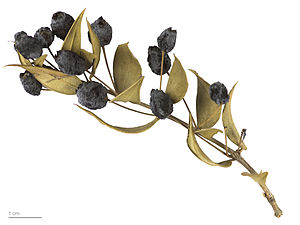
Myrte
Myrtus communis
Myrte er en slægt med én eller højst to arter, som vokser i Sydeuropa og Nordafrika. Det er buske eller små træer med en tætgrenet, rund vækstform. Bladene er læderagtige, modsatte og friskgrønne. Bladranden er hel. Blomsterne er regelmæssige med talrige støvdragere. Frugterne er blå bær.